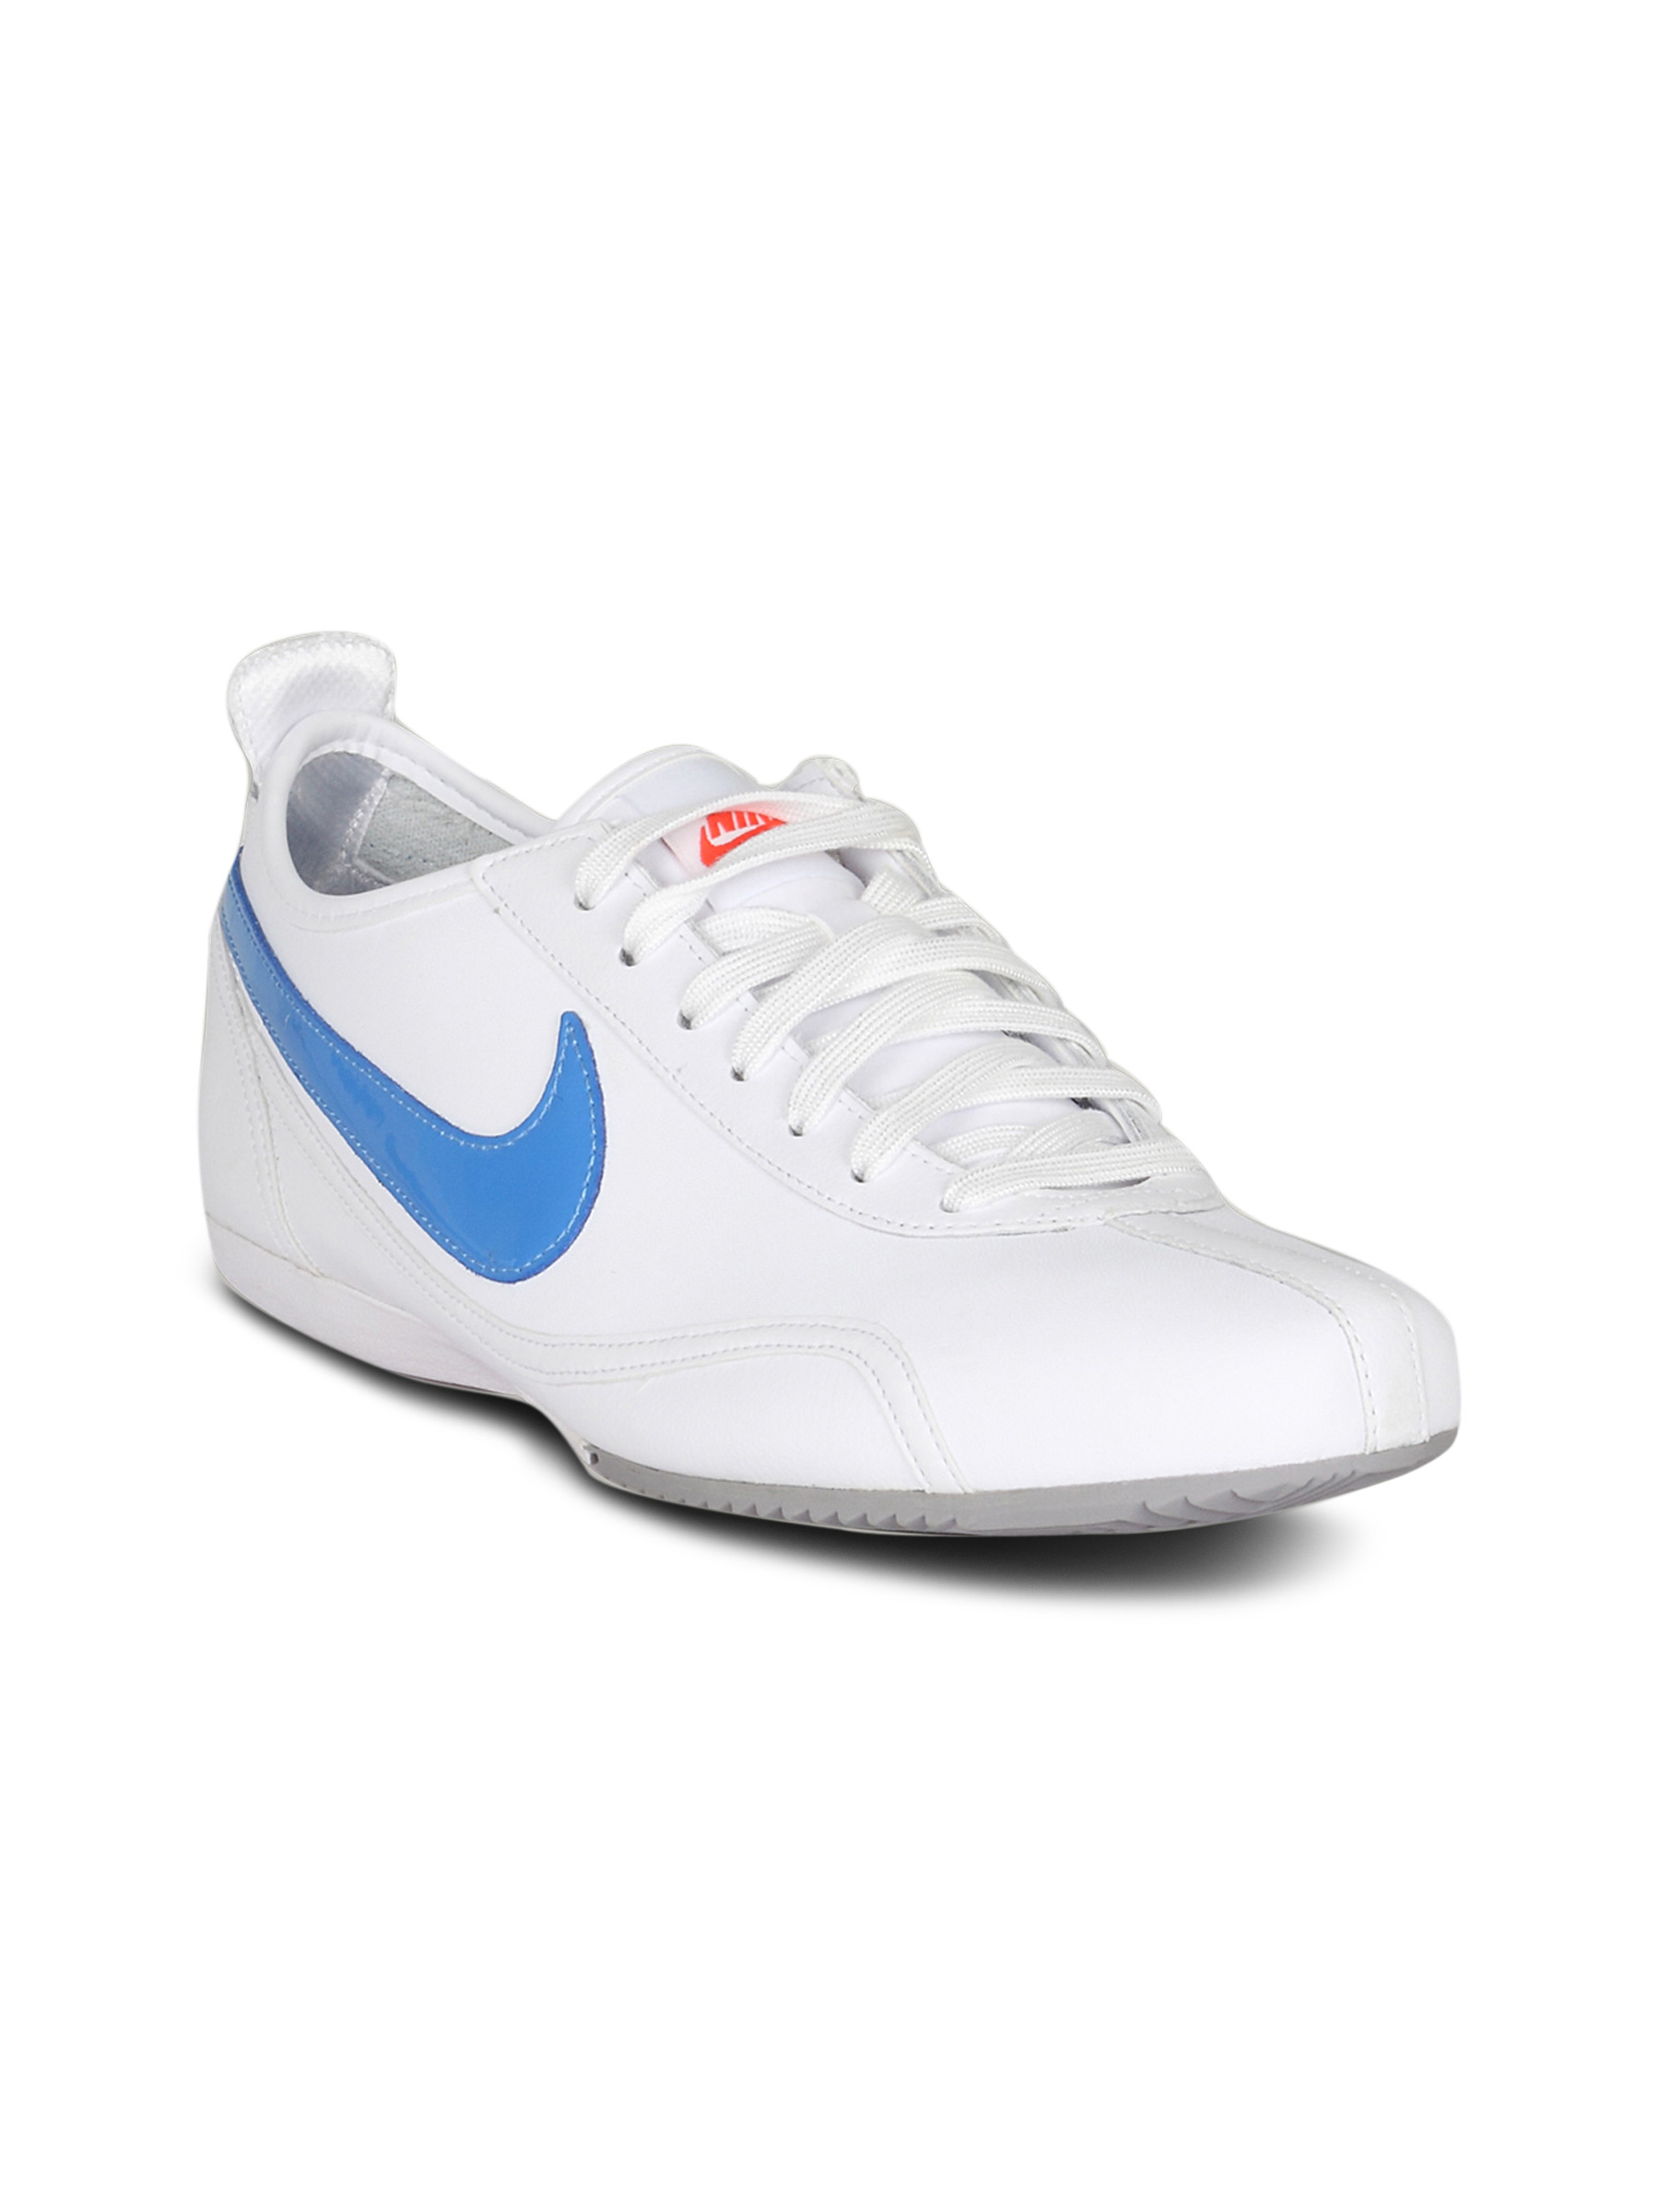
Nike Women's Izanami White Blue Shoe
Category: Footwear / Shoes / Sports Shoes
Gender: Women
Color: White
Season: Summer 2011
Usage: Sports